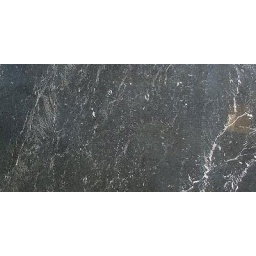
This is the black stone (honed) that will be in the mosaic and border around the mosaic